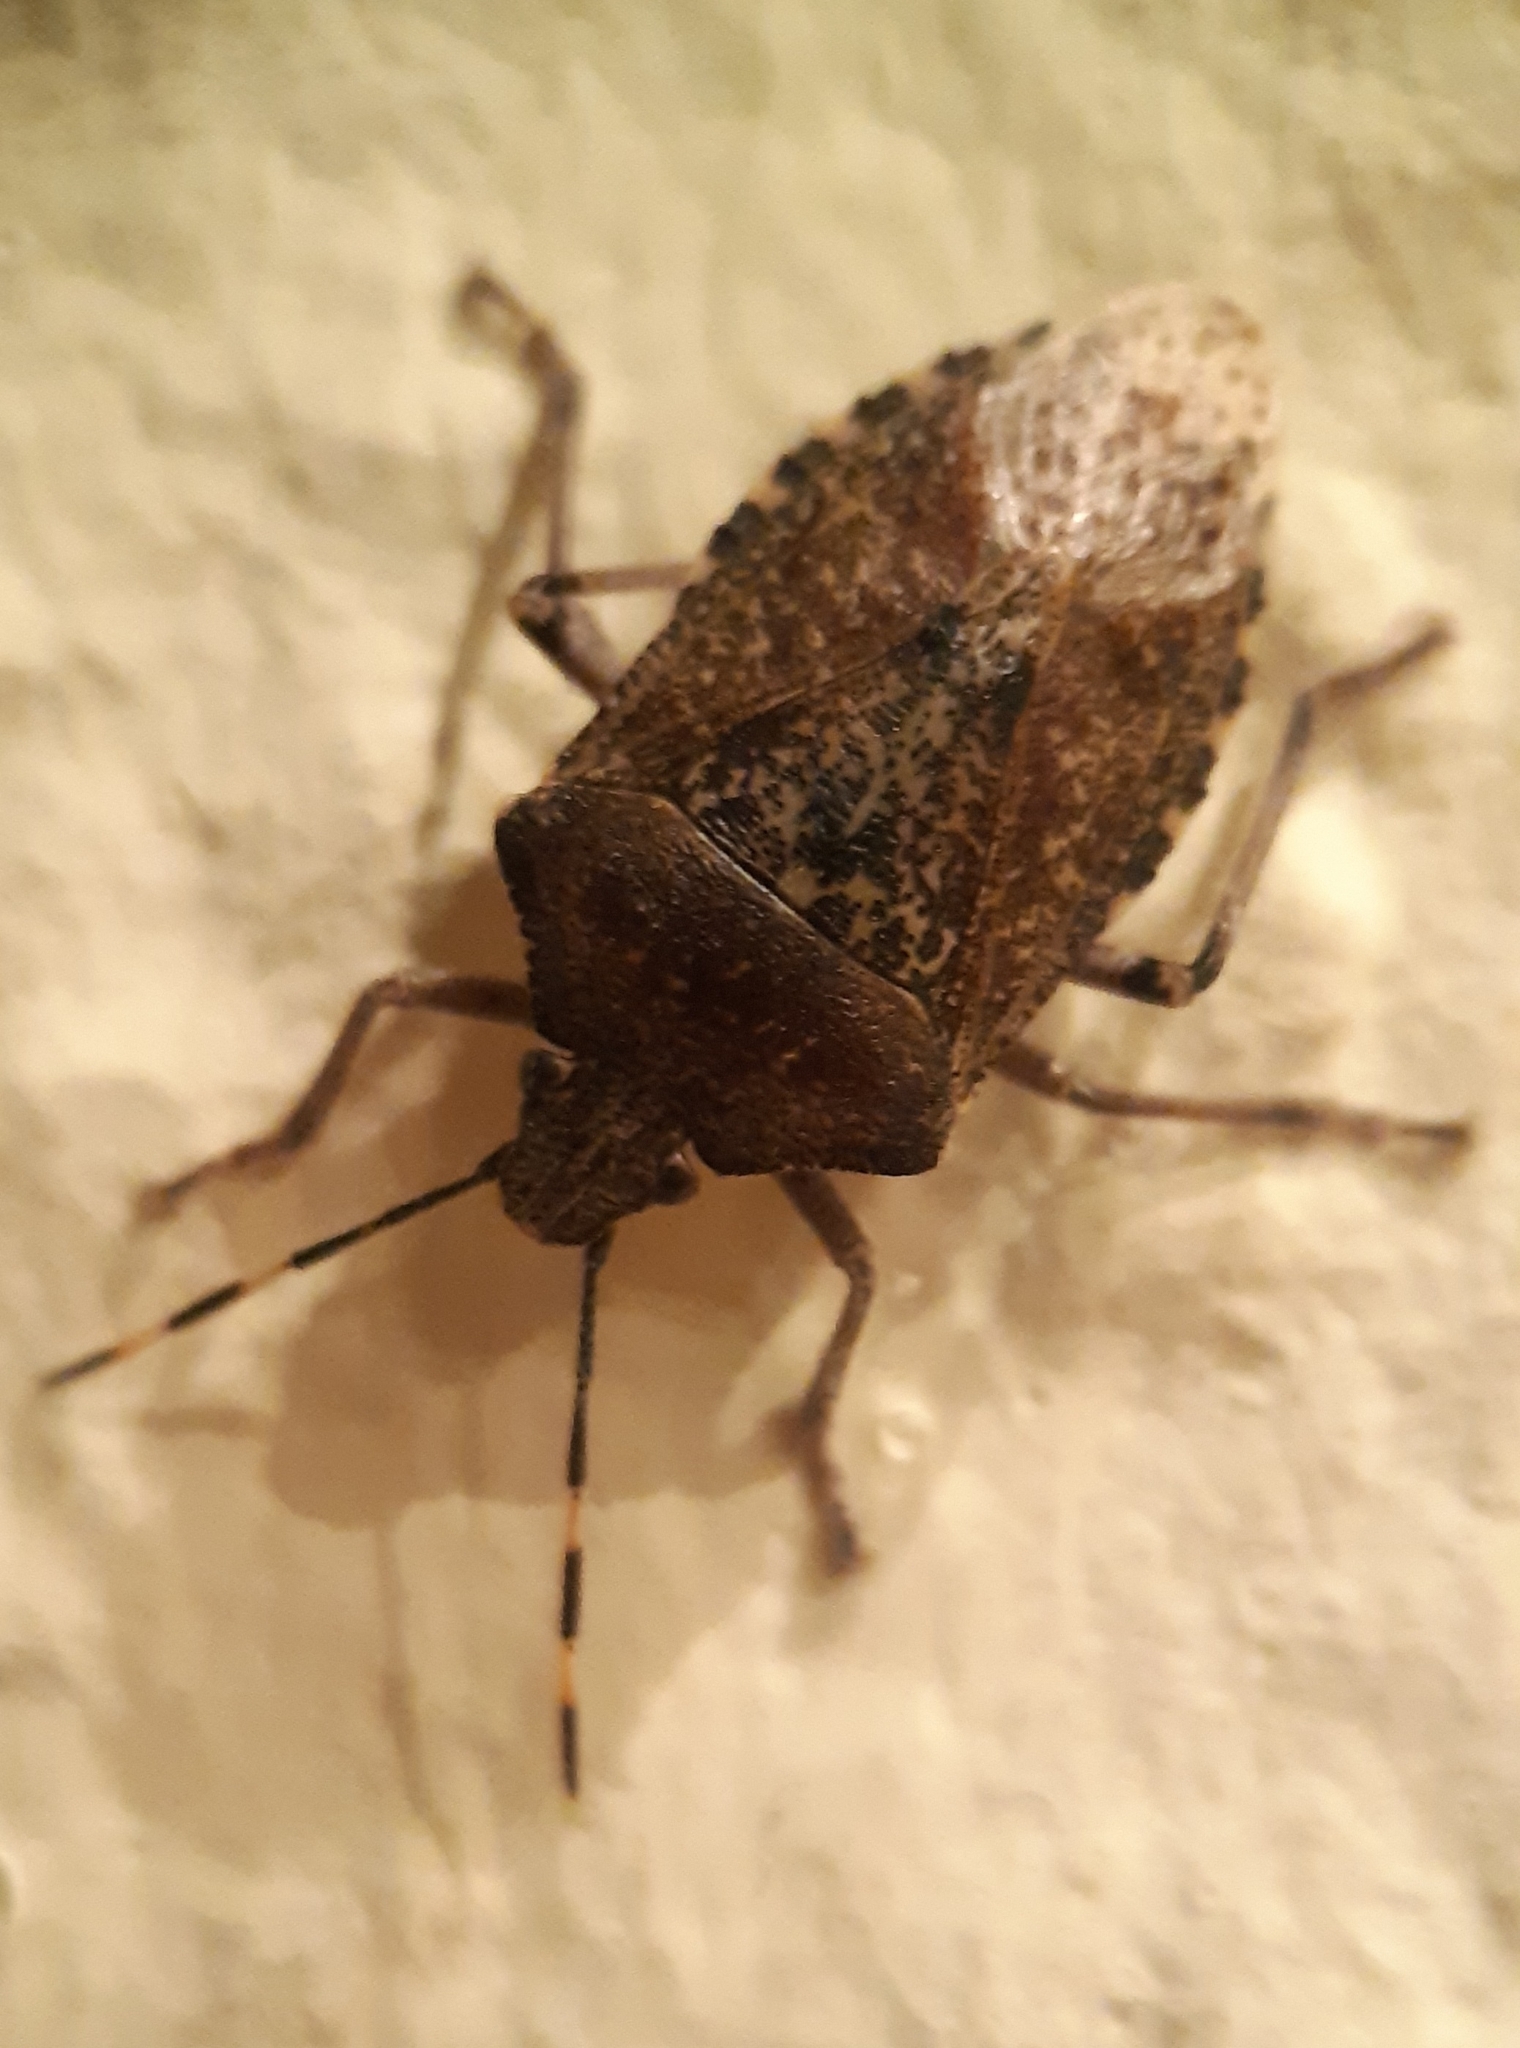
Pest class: stink_bug